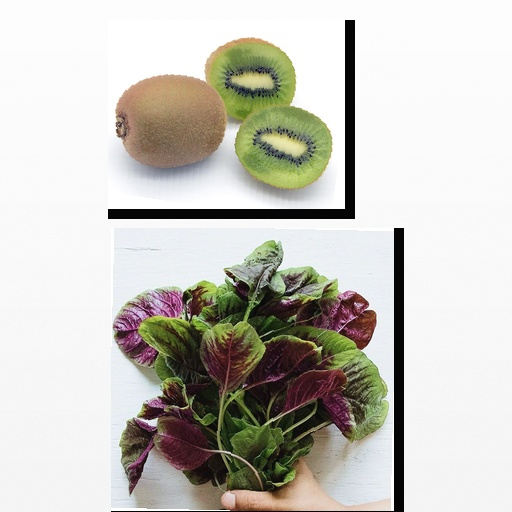
Food items: amaranth, kiwi